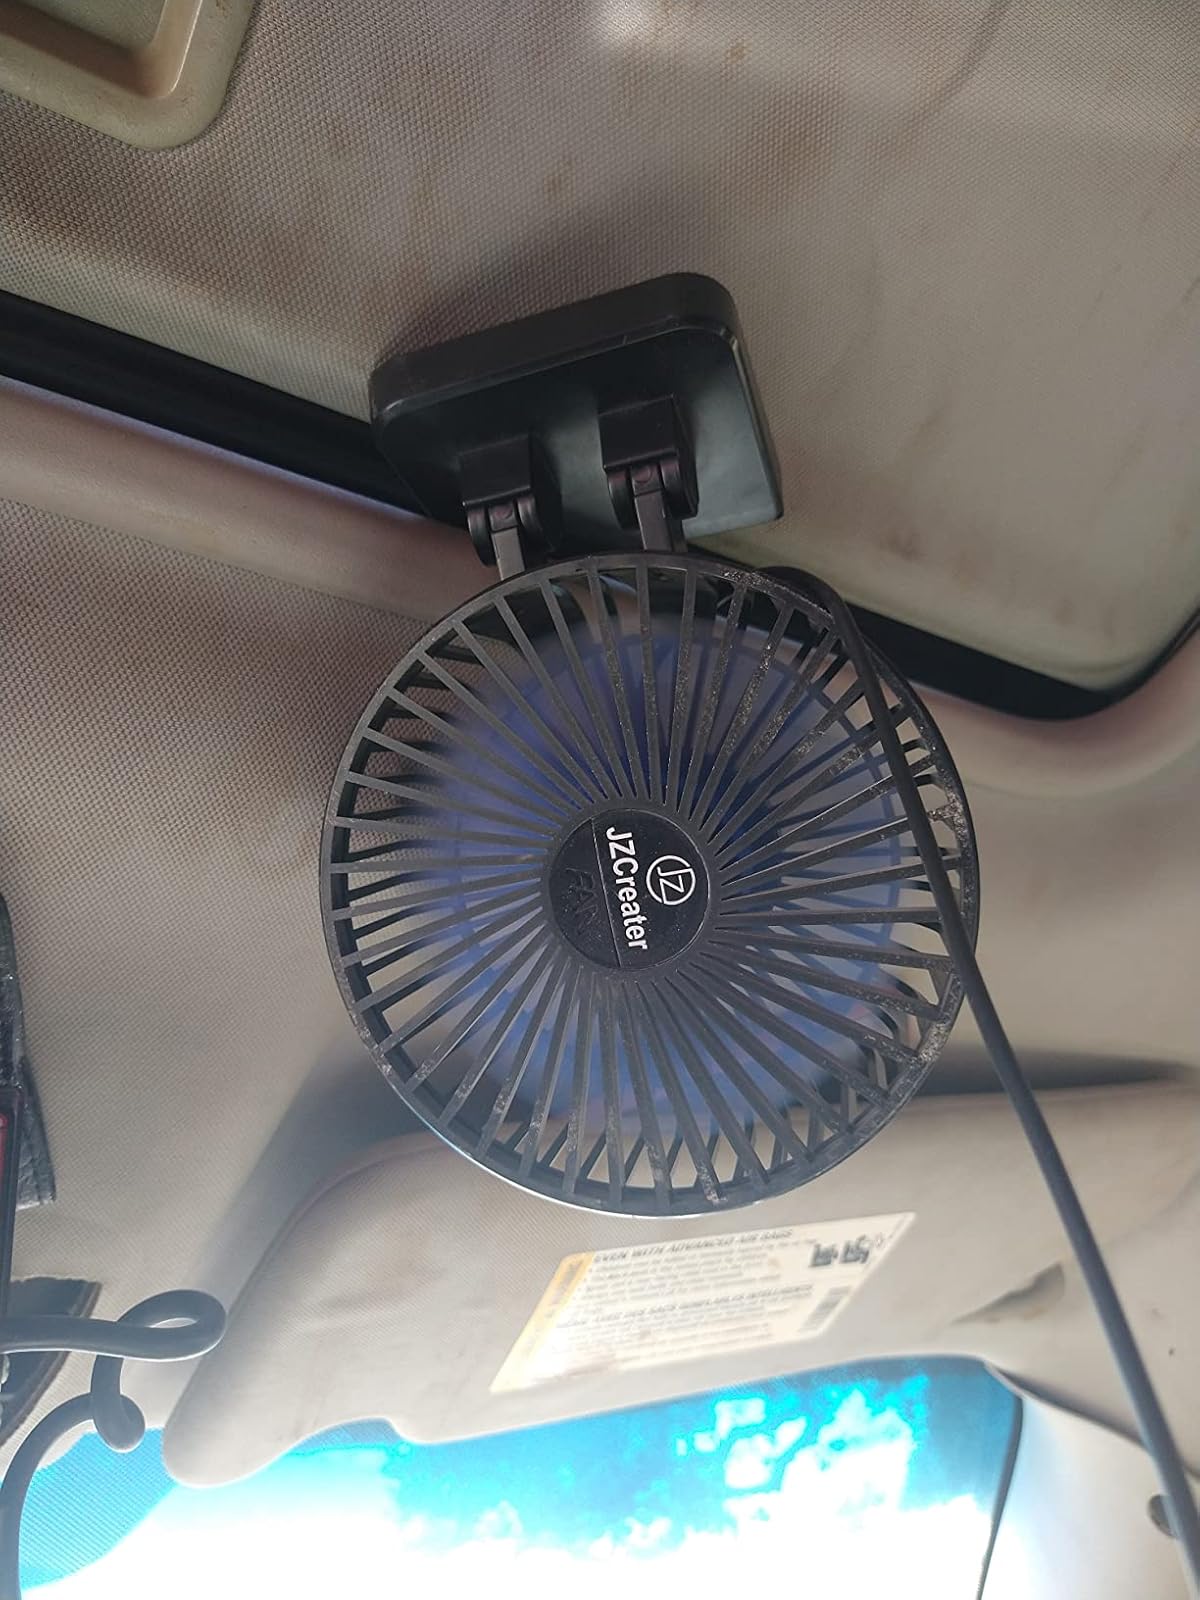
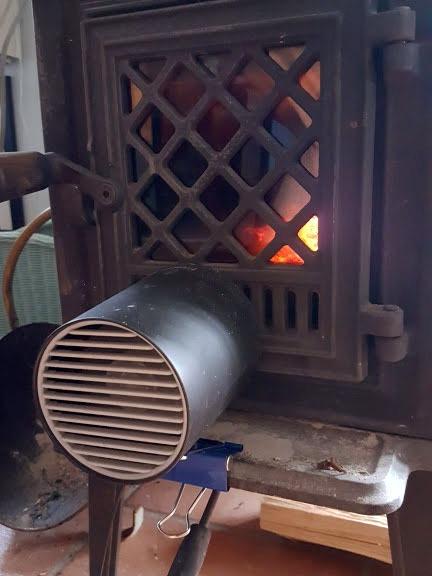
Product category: fan
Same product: no